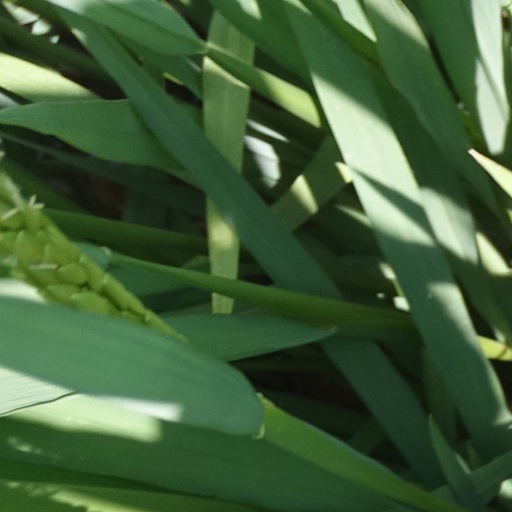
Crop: rice